Santa Rita, Pampanga

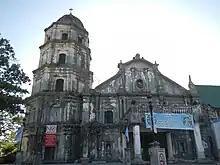
Santa Rita of Casia Parish Church

The heritage Church is under the jurisdiction of the Roman Catholic Archdiocese of San Fernando.